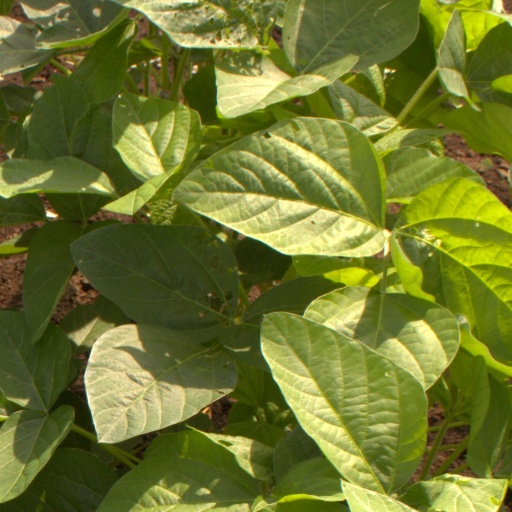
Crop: soybean